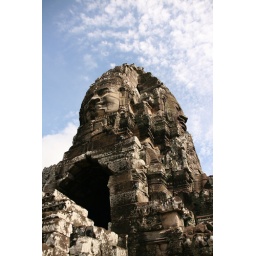
One of the fifty Bayon towers under a blue sky sprinkle with clouds.